History of the Japanese in Houston

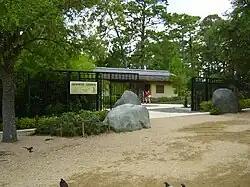
Japanese Garden

The Japanfest (Japan Festival), sponsored by the Japan-America Society of Houston, is annually held at Hermann Park. It is the only outdoor festival of its type permitted to be held at the park. In 2013 almost 2,700 people attended that year's festival.